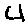
Label: 4